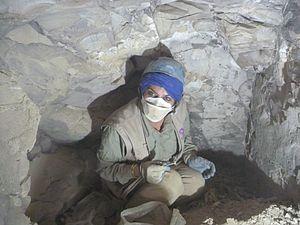
Salima Ikram en fouilles
Salima Ikram est professeur d'égyptologie à l'université américaine du Caire. Égyptologue de stature internationale, elle a participé et participe toujours à de nombreux projets archéologiques sur l'Égypte antique. Elle est l'auteure de plusieurs ouvrages sur l'archéologie égyptienne et contribue régulièrement à diverses revues scientifiques. Ses travaux et recherches sont régulièrement présentés dans les médias de la presse écrite et audiovisuelle.